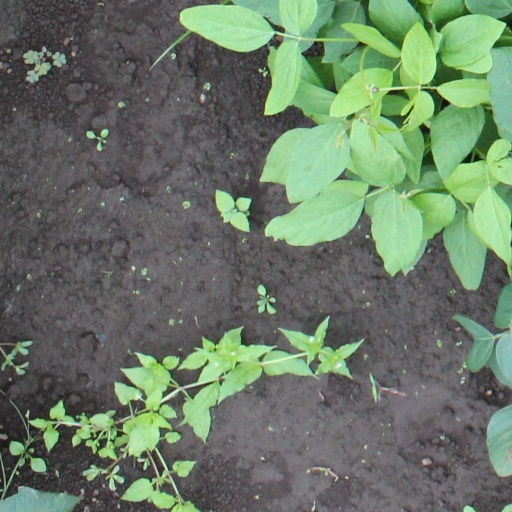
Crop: soybean